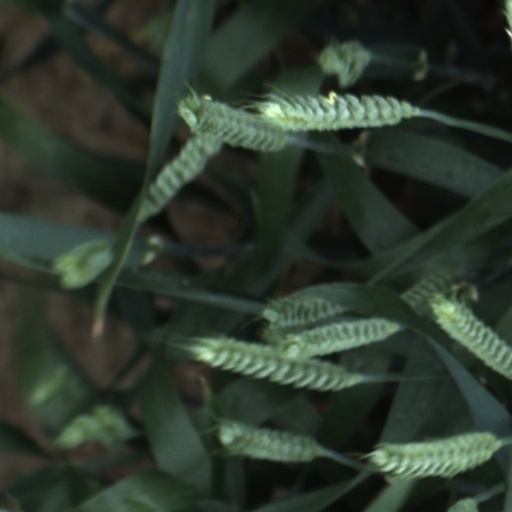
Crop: wheat